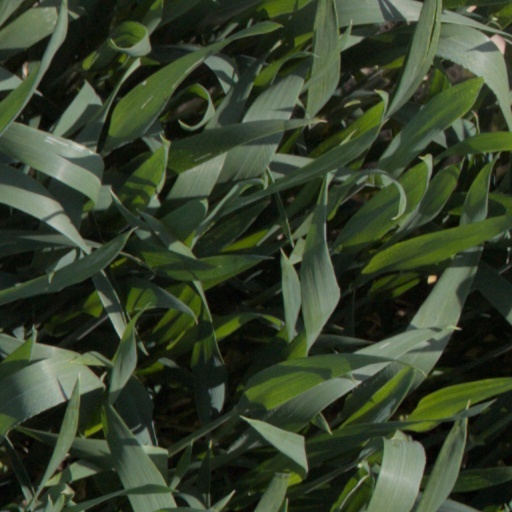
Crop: wheat